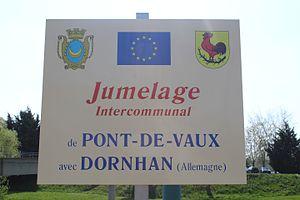
Panneau du jumelage entre le canton de Pont-de-Vaux et Dornhan, Pont-de-Vaux.
Pont-de-Vaux est une commune française, située dans le département de l'Ain en région Auvergne-Rhône-Alpes.